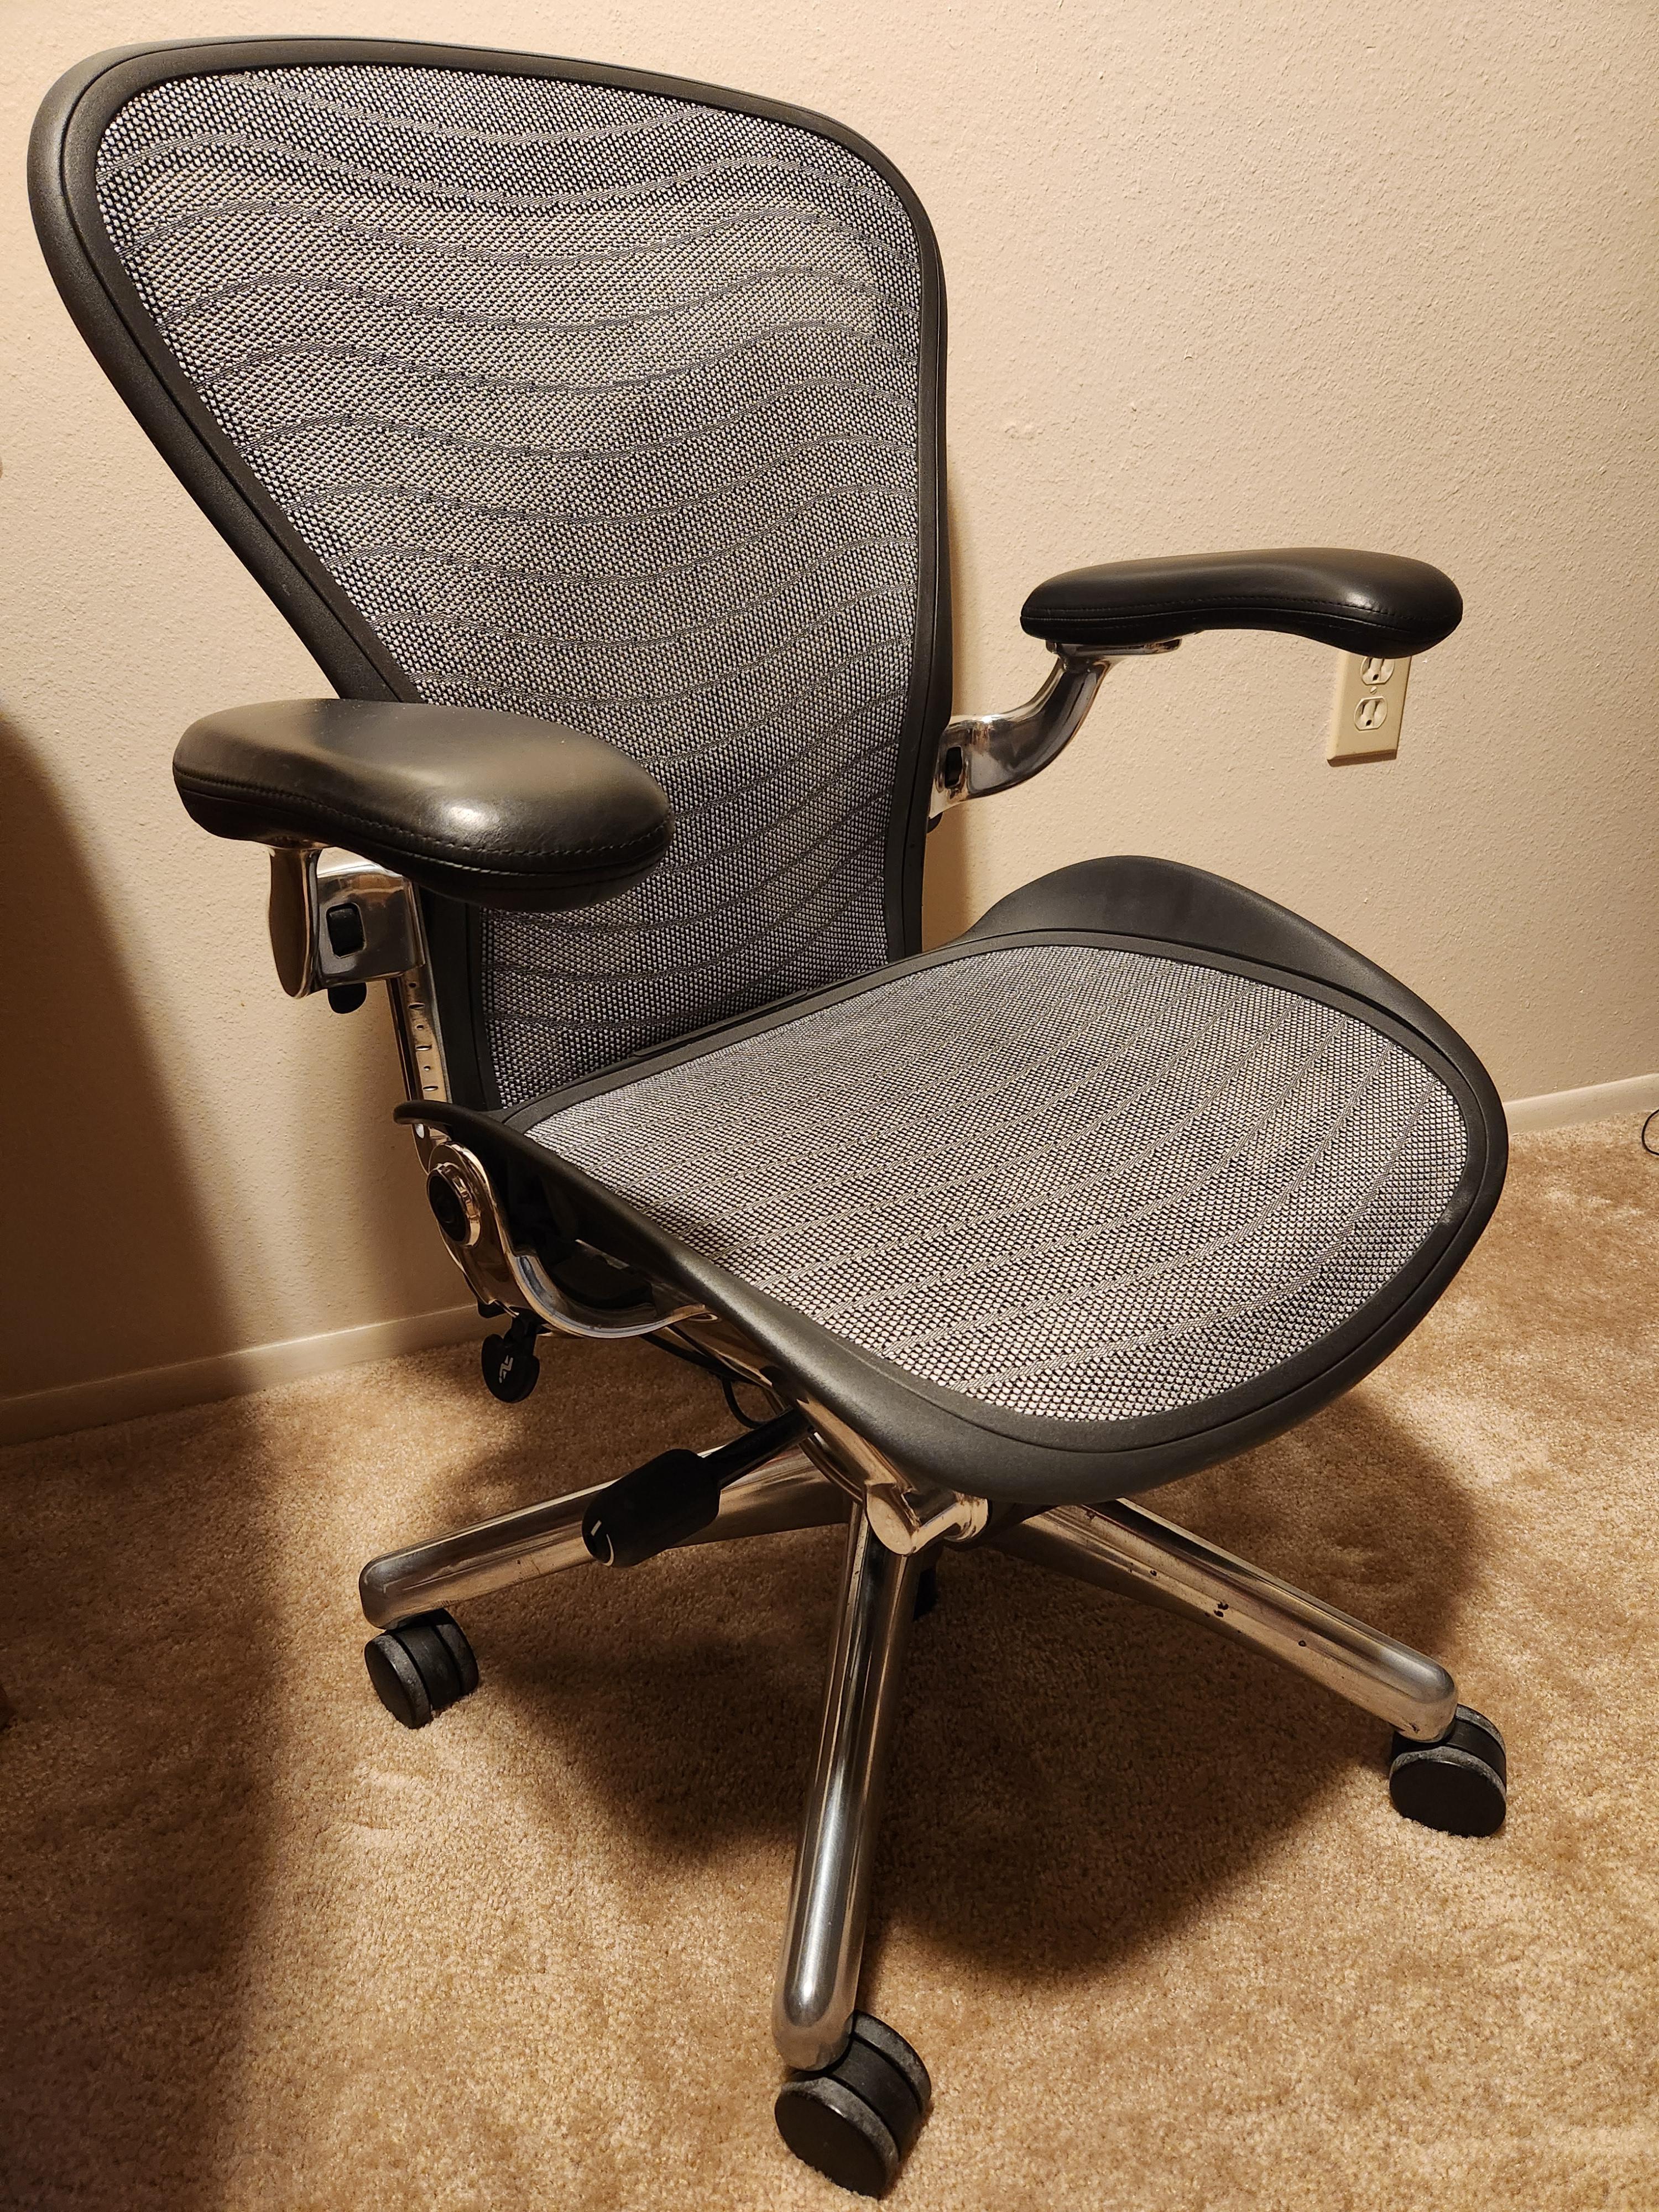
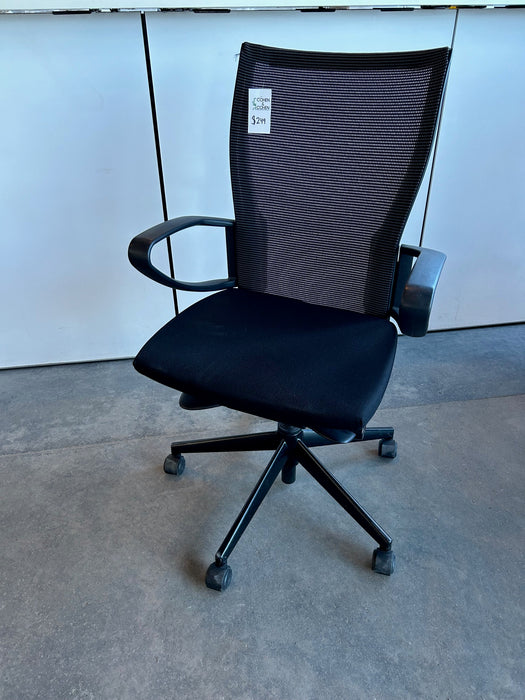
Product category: items_chair
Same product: no